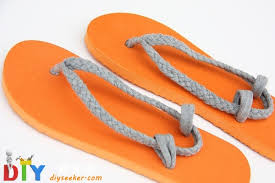
Waste category: shoes